Answer in natural language. How many Stools are visible in the scene? Choose between the following options: 1, 3, 0, 2 or 4
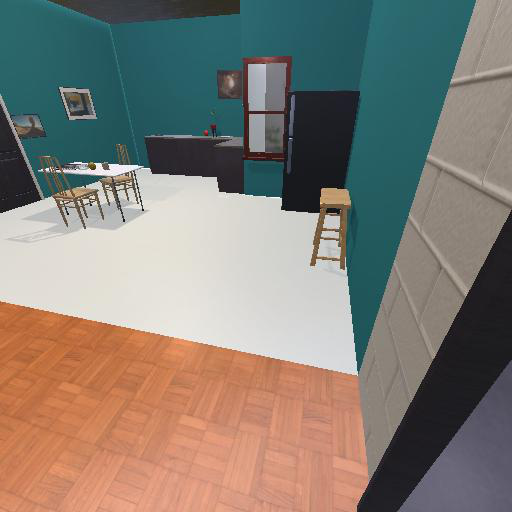
<answer>1</answer>